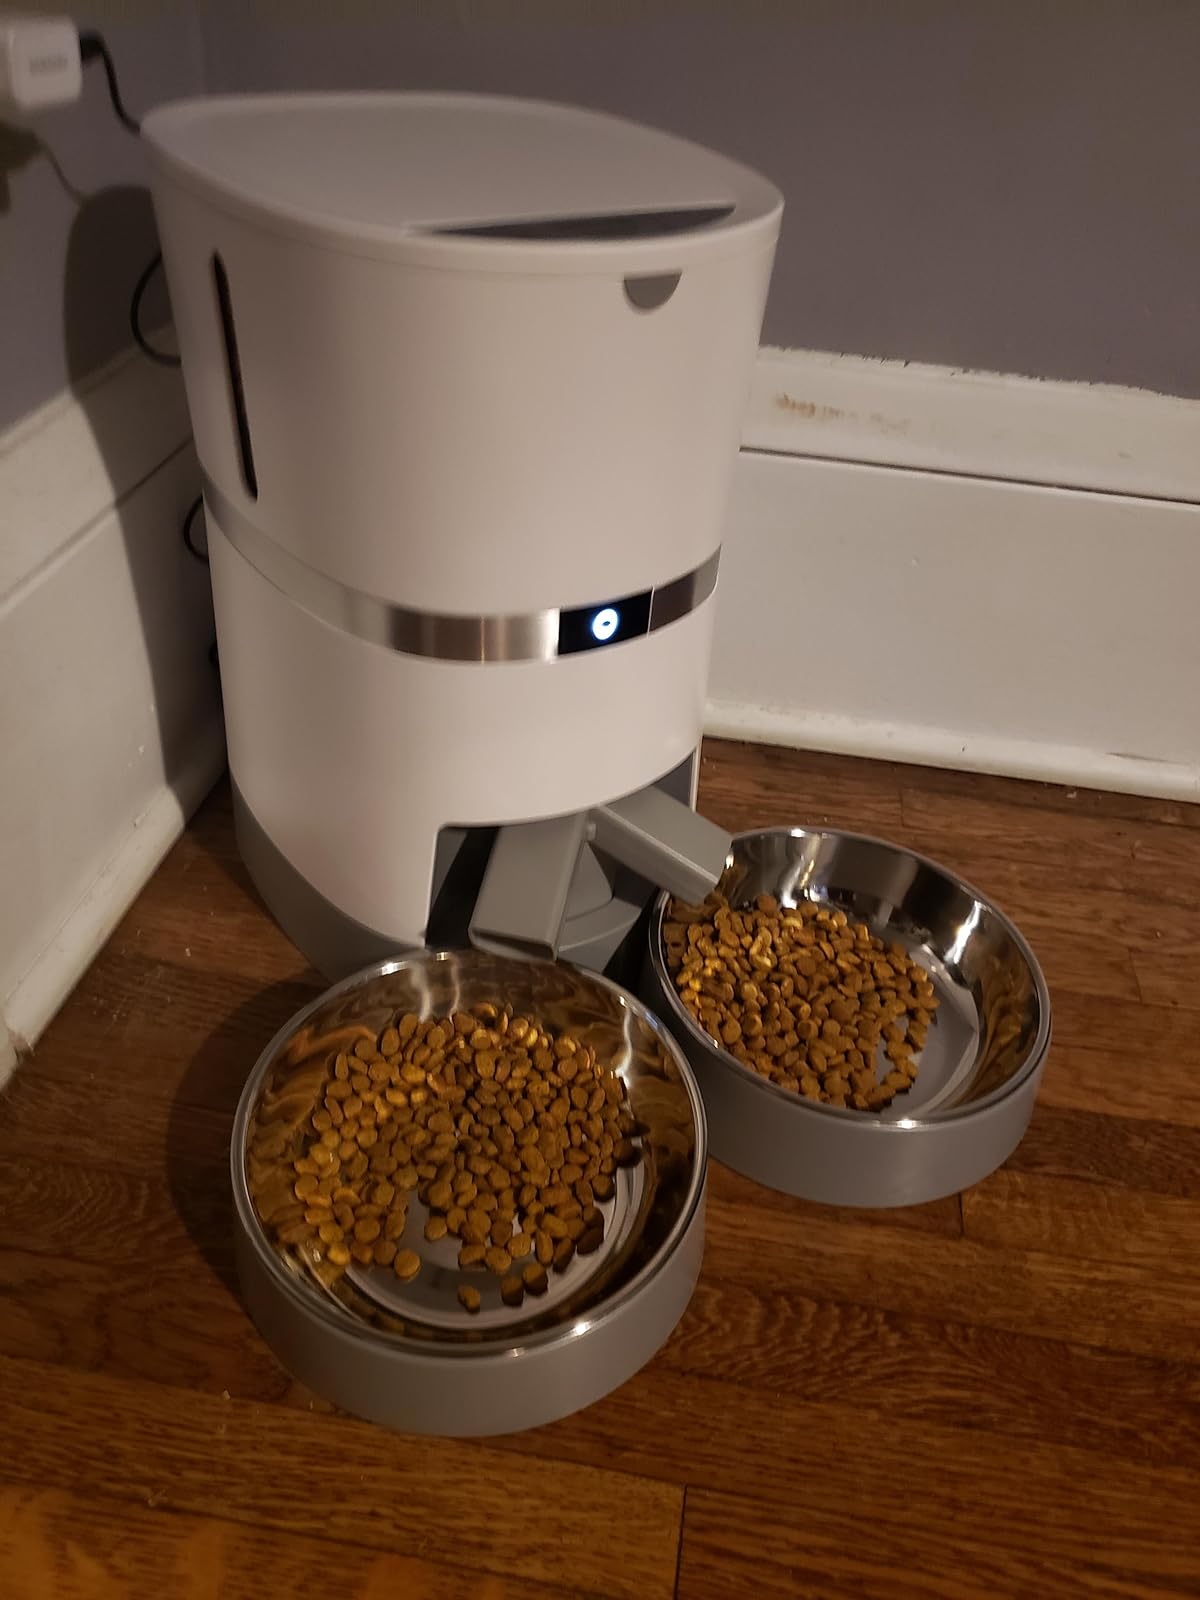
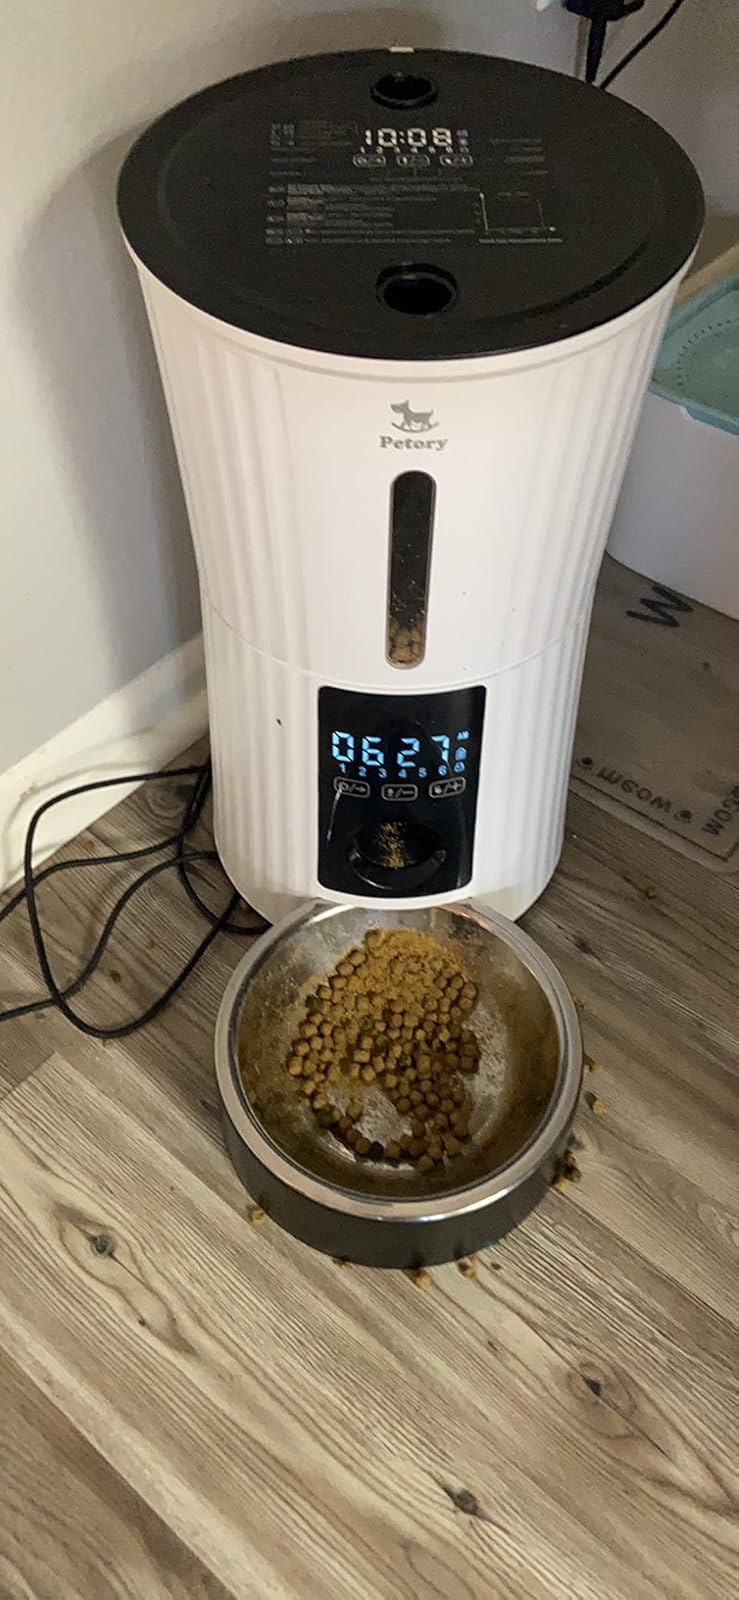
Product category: items_feeder
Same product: no